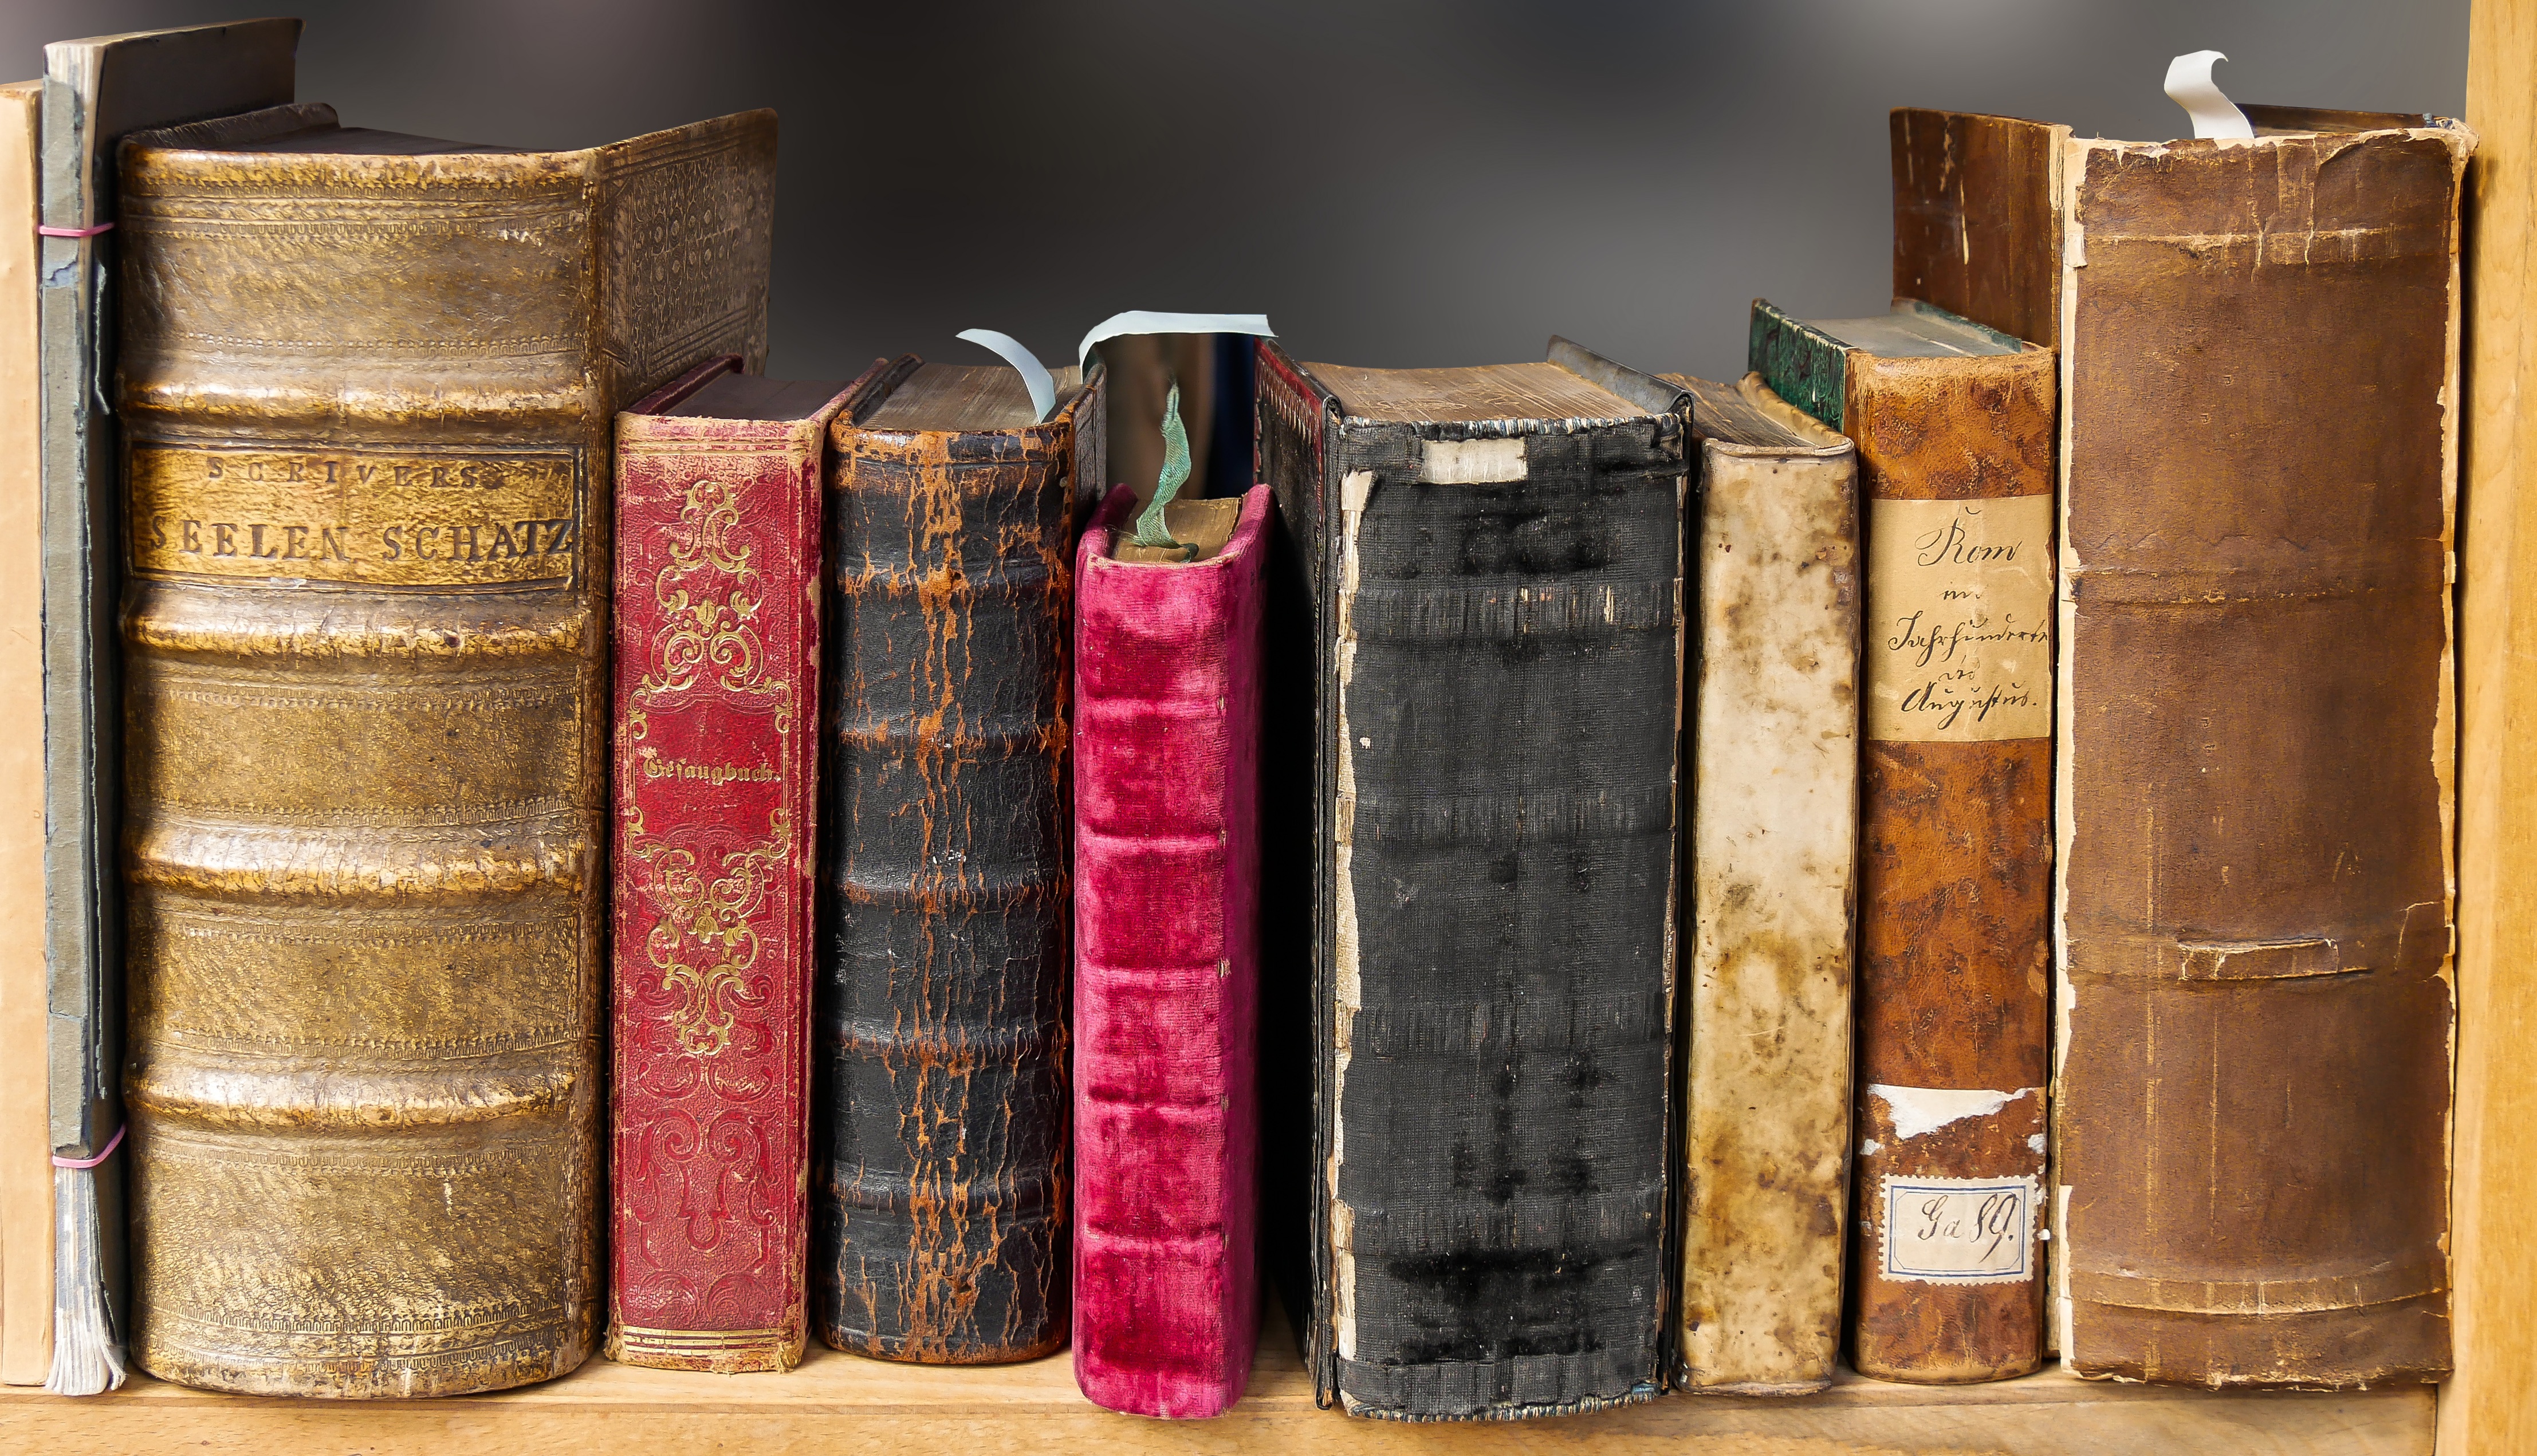
book, read, wood, old, reading, collection, bookshelf, bookcase, pages, art, literature, library, books, bound, cover, historically, stories, know, used books, old books, leather covers, man made object